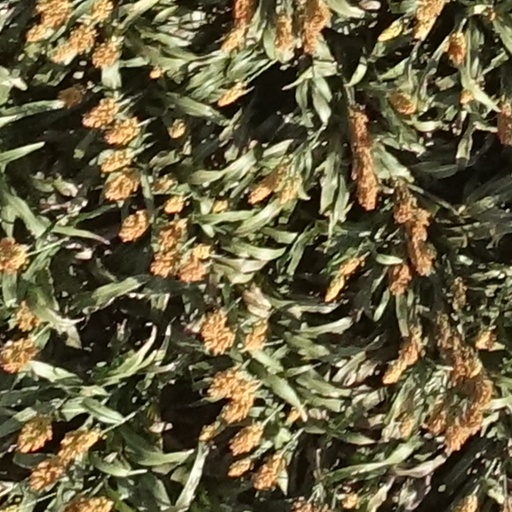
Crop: sorghum